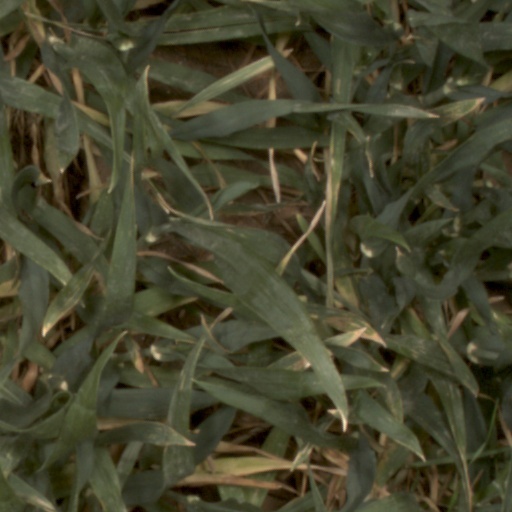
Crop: wheat